Alphonse Elric

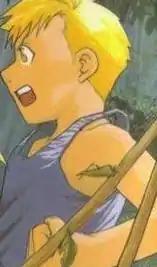
Alphonse's original body. The author Hiromu Arakawa often made sketches of him since he usually appears as an armor.

Alphonse is one of the protagonists from the series alongside his older brother Edward. Alphonse lost his body when he and Edward try to revive their mother Trisha using alchemy. Edward sacrifices his right arm to seal Alphonse's soul into a suit of armor. Edward later becomes an alchemist from the state military of Amestris, and starts traveling with Alphonse to search for a method to recover Alphonse's body. They seek the Philosopher's Stone, which would allow them to restore their physical forms. Besides being a powerful alchemist, Alphonse is a skilled hand-to-hand fighter; having been trained by Izumi Curtis. While Alphonse cannot feel anything because he has no body, he is nearly invincible as long as the blood mark made by Edward on his armor to contain his soul is not defaced.